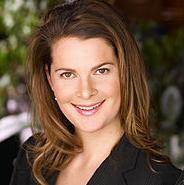
Age: 28